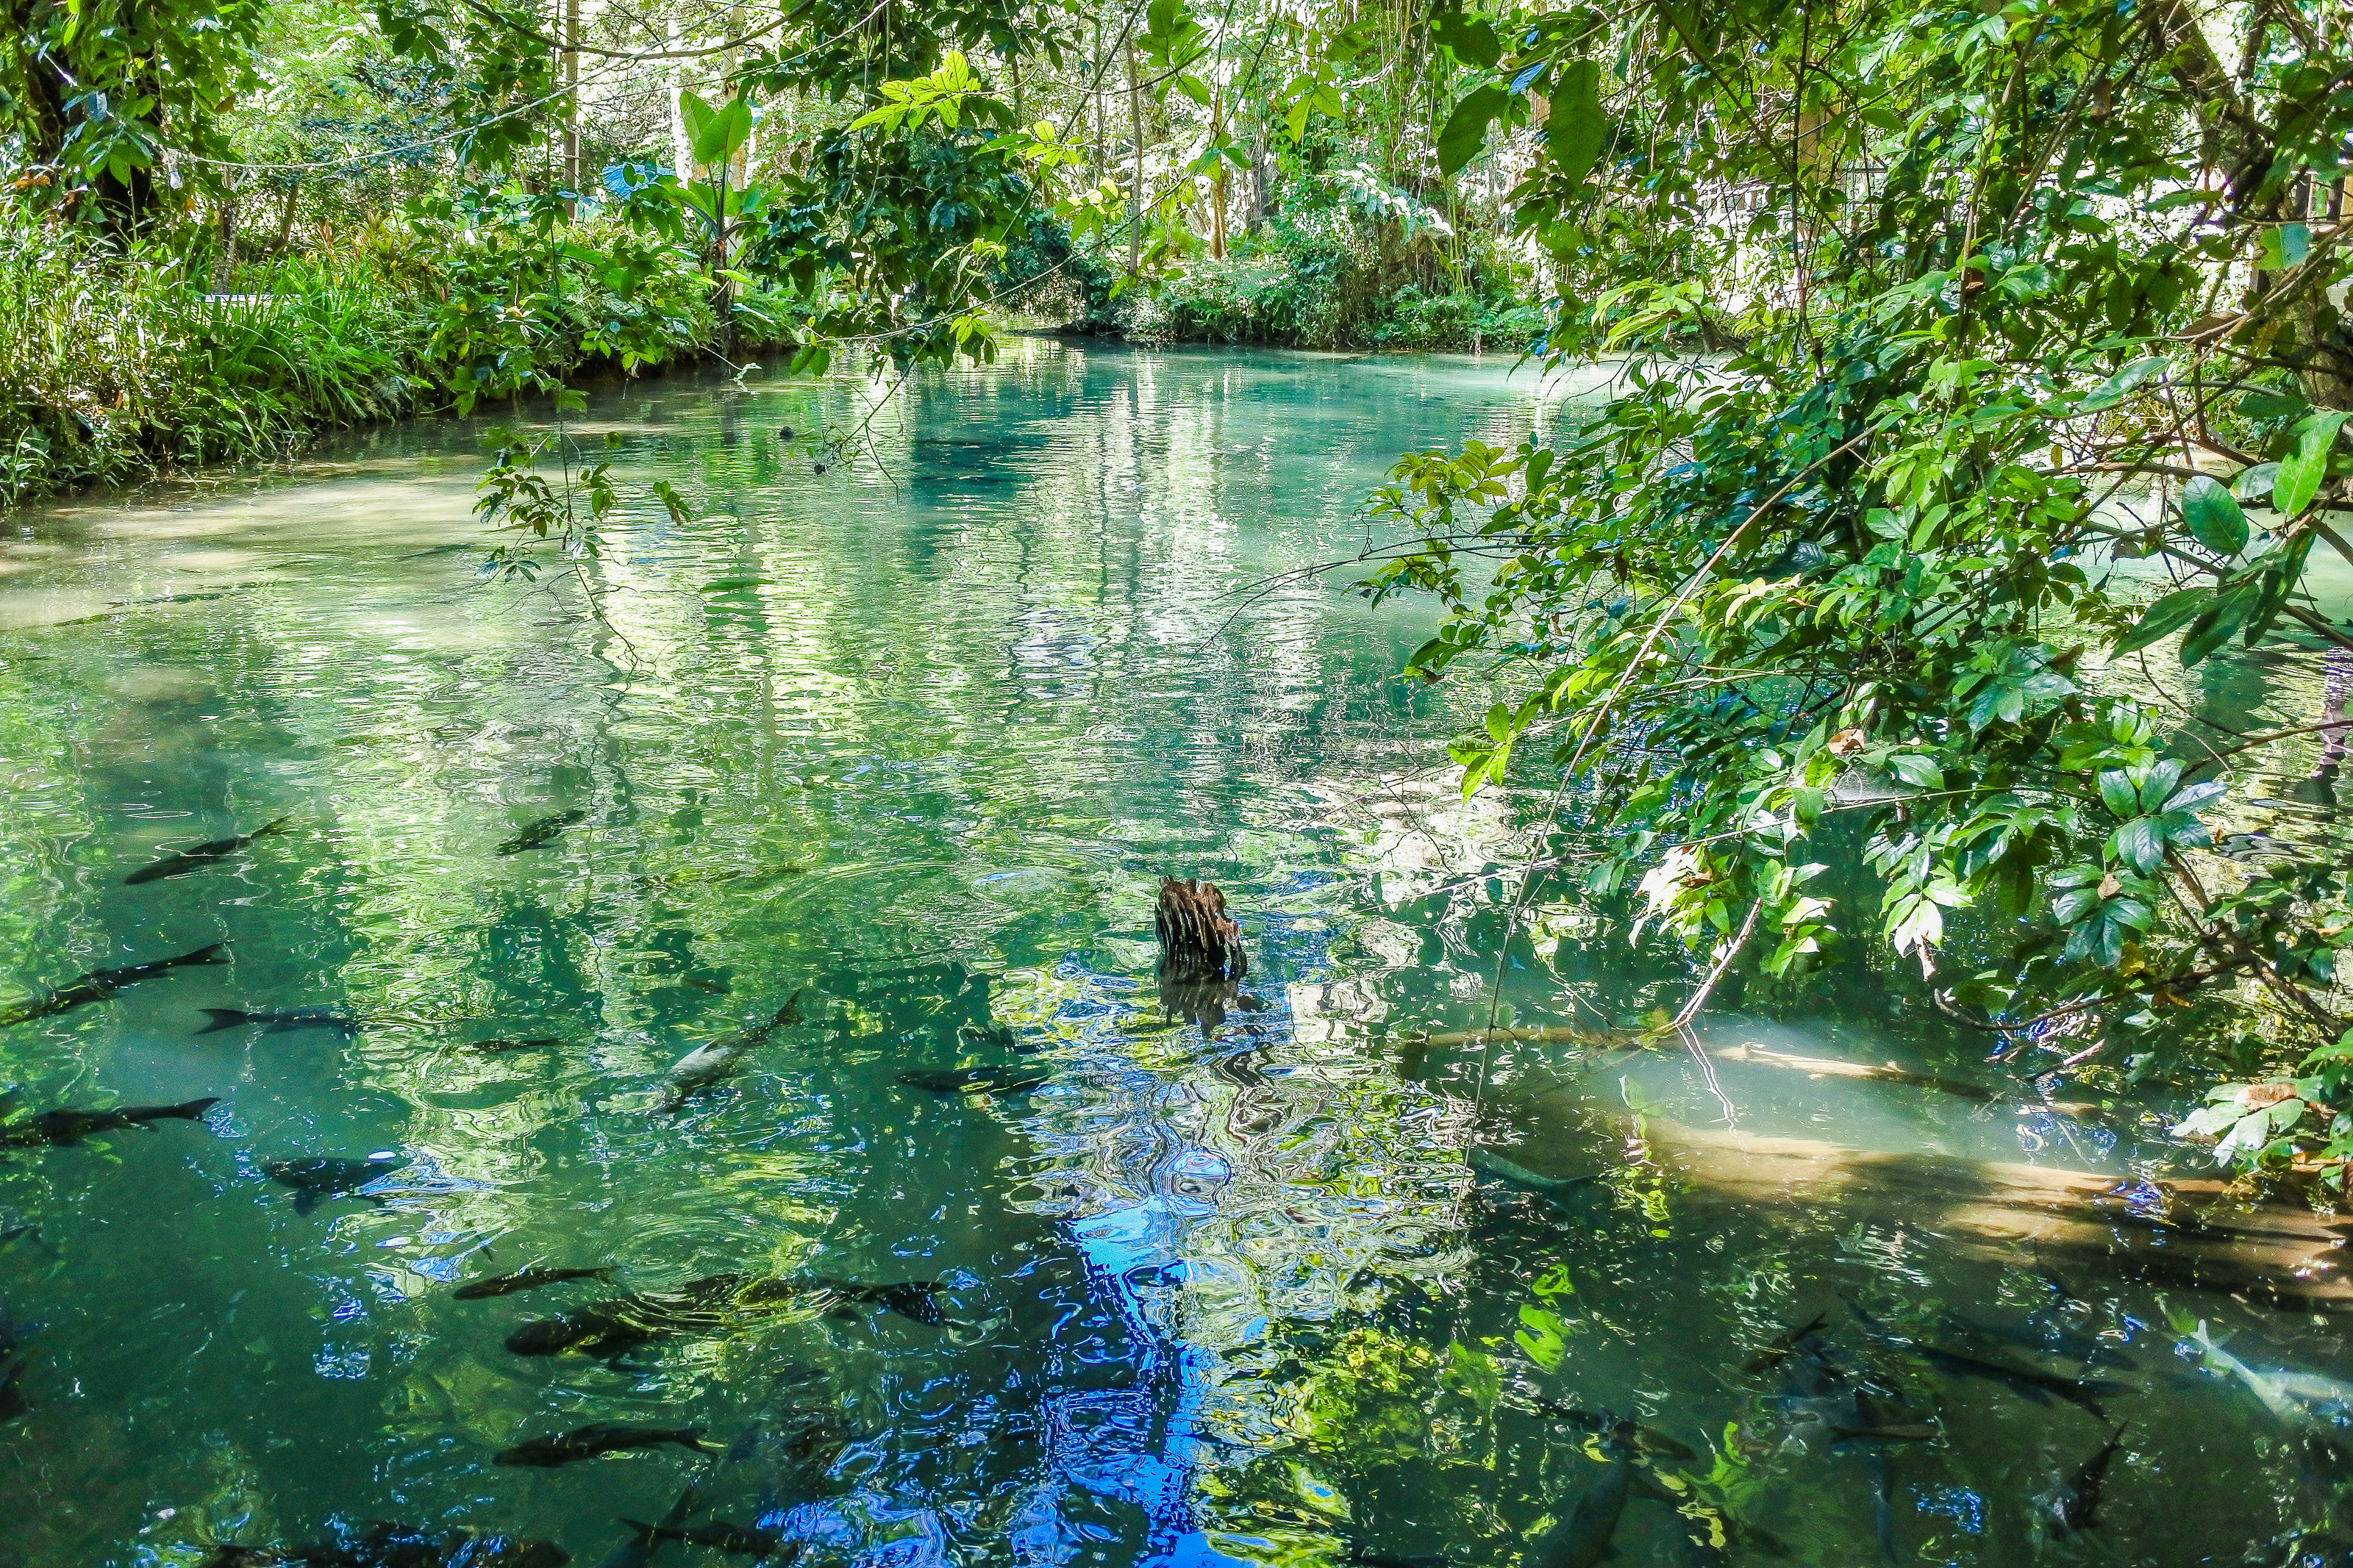
pond, forest, mirror, bright, tourism, scenery, summer, rock, beautiful, swimming, view, thailand, national, wood, sunny, park, wildlife, green, natural, reflection, nature, asia, fishing, tree, many, water, stone, outdoor, environment, blue, light, idyllic, fish, animal, river, fresh, travel, lake, wild, colorful, body of water, natural landscape, vegetation, nature reserve, water resources, natural environment, watercourse, riparian forest, biome, bank, wetland, riparian zone, swamp, bayou, jungle, fish pond, spring, plant, landscape, state park, old growth forest, leisure, national park, reservoir, rainforest